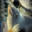
Label: seal